Henry Cowell

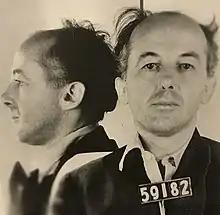
Mugshot of Cowell taken after his arrest on May 23, 1936

Cowell ultimately spent four years in San Quentin State Prison, during a tumultuous era of the prison's history. Former warden Clinton Duffy would say it "had a reputation as one of the most primitive penitentiaries in the world." Physical abuse by wardens and officials was common for so-called "bad behavior", often via whipping and starvation. During his incarceration, several leading psychologists evaluated the composer according to now-disregarded theories of homosexuality, and later expressed faith in the idea of possibly "rehabilitating" the composer. Despite this time, Cowell taught music to fellow inmates, directed the prison band, and continued to write at his customary prolific pace, producing around sixty compositions. These included two major pieces for percussion ensemble: the Oriental-toned "Pulse" (1939) and the memorably sepulchral "Return" (1939). He also continued his experiments in aleatory music: for all three movements of the "Amerind Suite" (1939), he wrote five versions, each more difficult than the last. Interpreters of the piece are invited to simultaneously perform two or even three versions of the same movement on multiple pianos. In the Ritournelle (Larghetto and Trio) (1939) for the dance piece "Marriage at the Eiffel Tower", he explored what he called an "elastic" form. The twenty-four measures of the Larghetto and the eight of the Trio are each modular; though Cowell offers some suggestions, any hypothetically may be included or not and played once or repeatedly, allowing the piece to stretch or contract at the performers' will — the practical goal being to give a choreographer freedom to adjust the length and character of a dance piece without the usual constraints imposed by a prewritten musical composition.